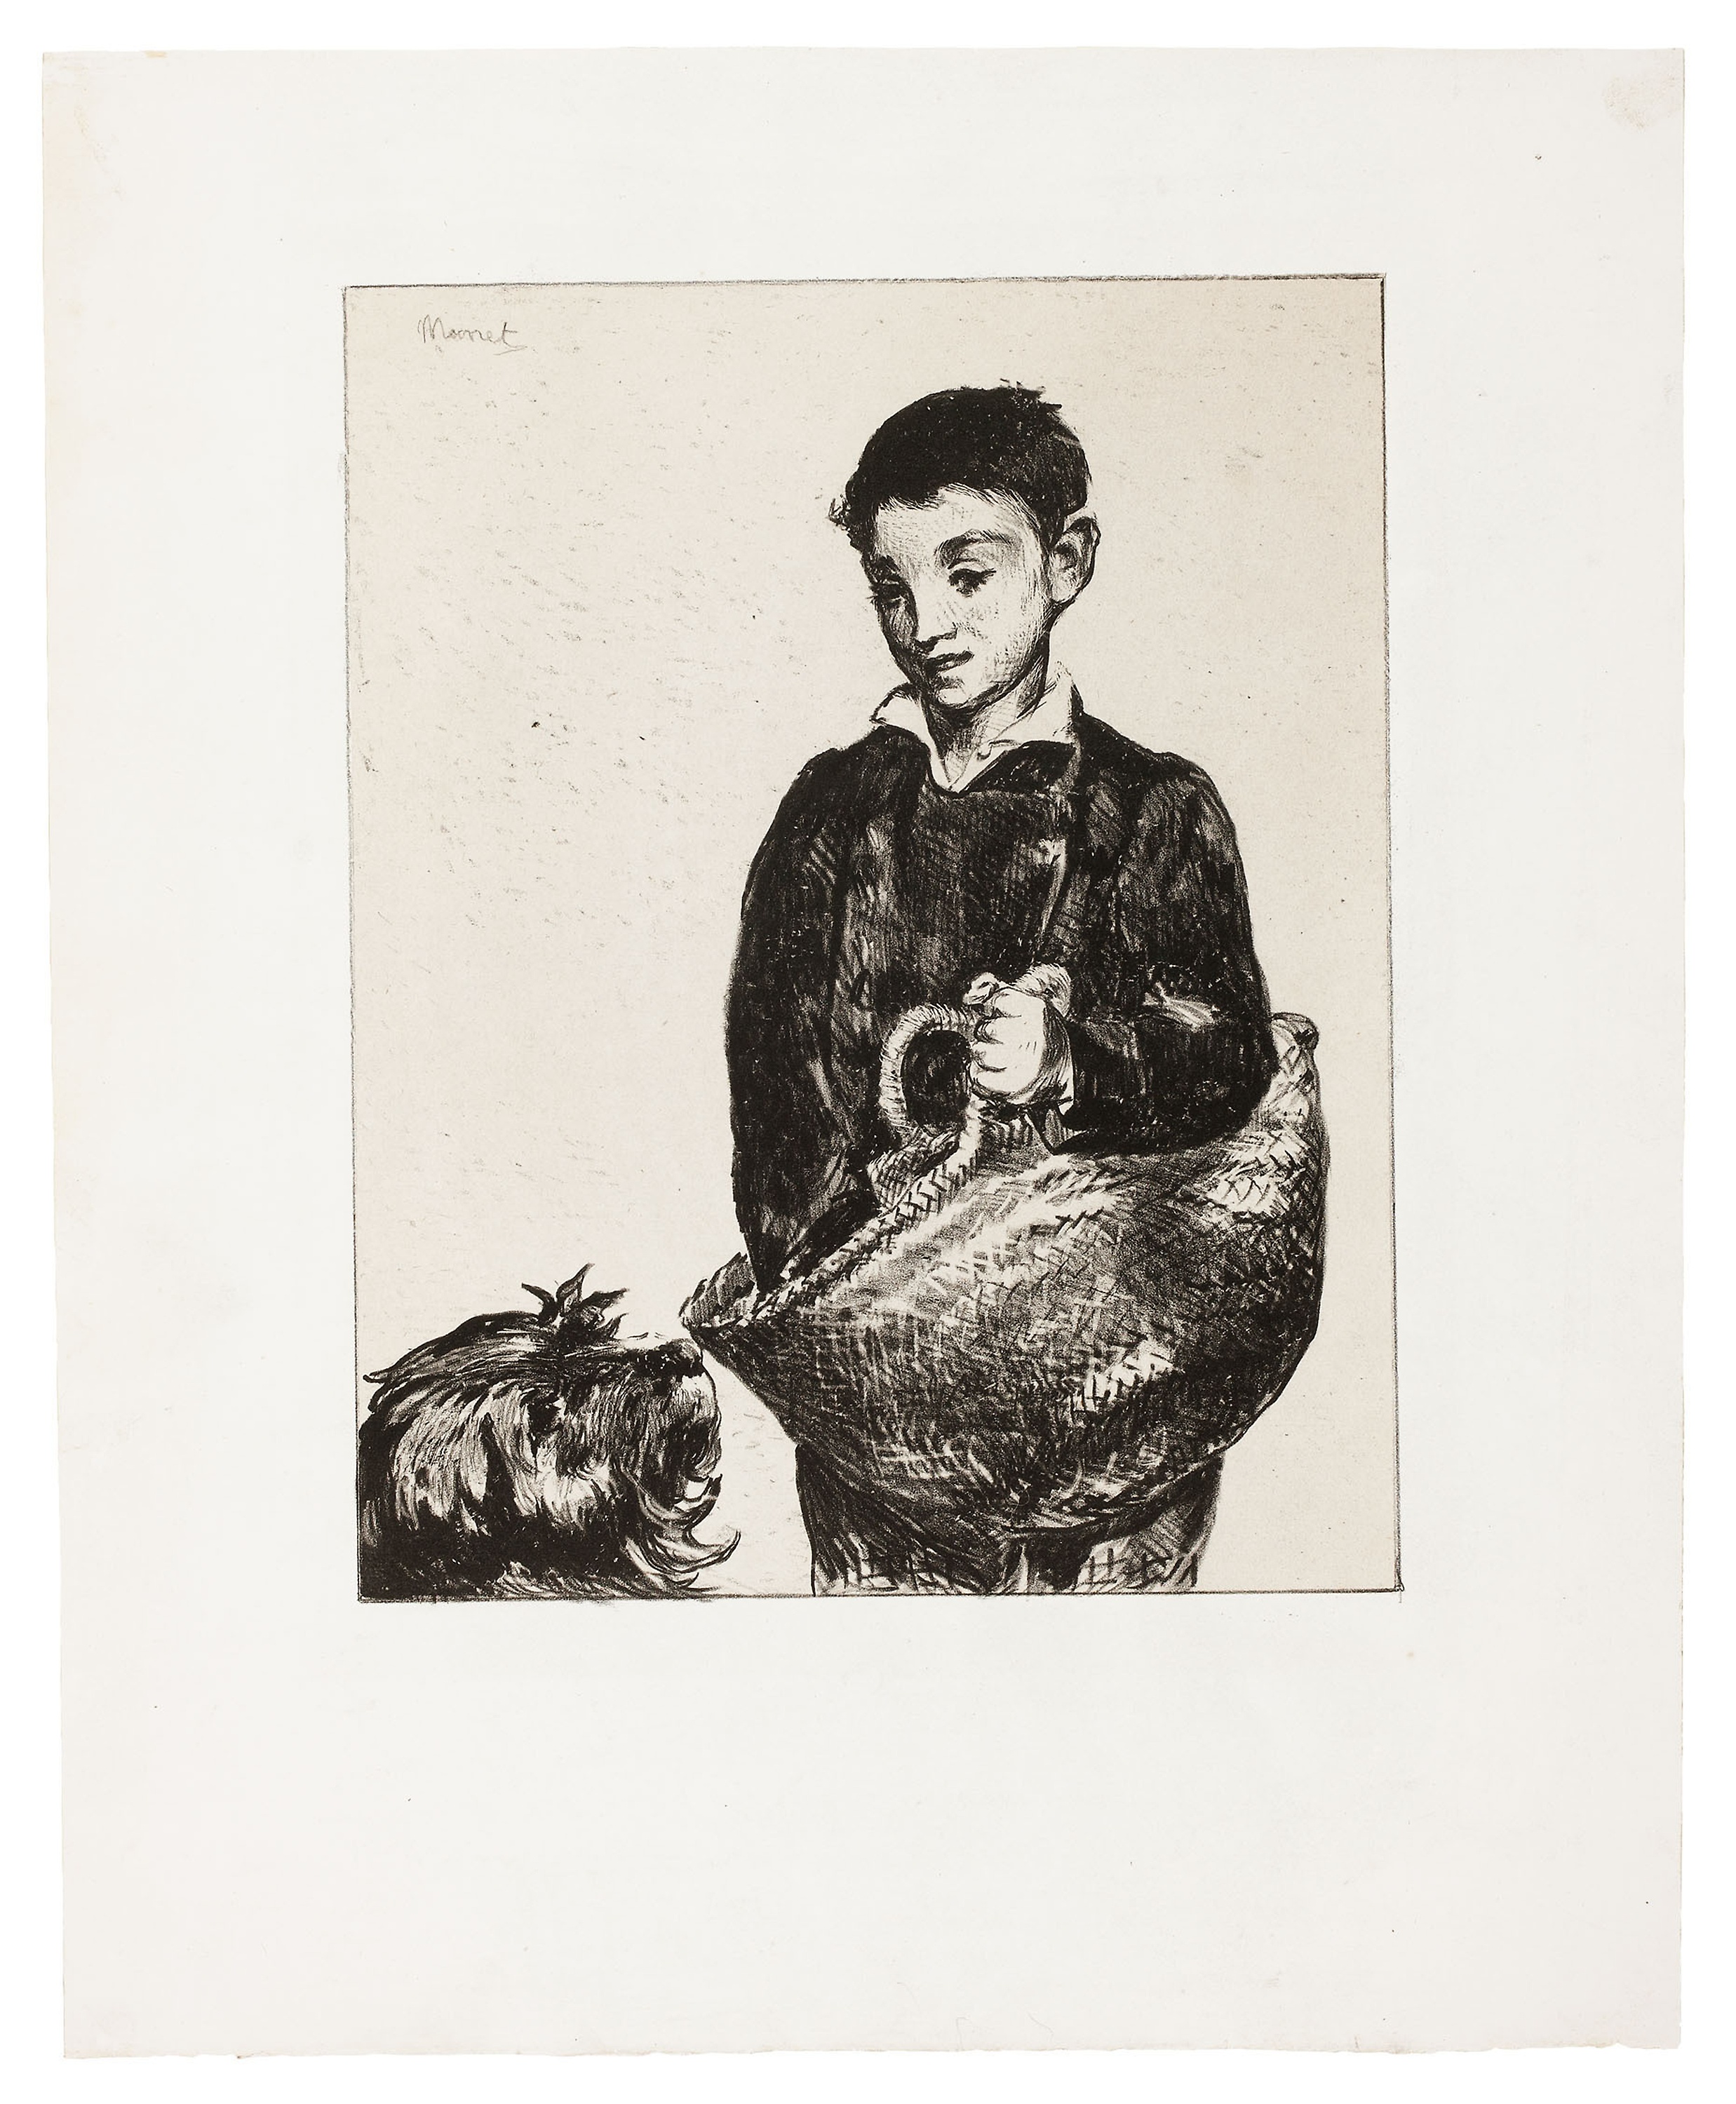
black and white, gentleman, art, illustration, vintage clothing, picture frame, portrait, costume design, artwork, font